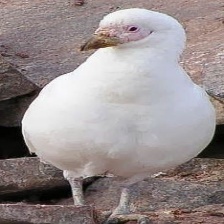
Species: SNOWY SHEATHBILL
Scientific name: CHIONIS ALBUS